Yavana era

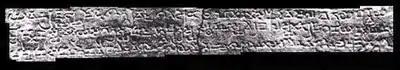
The "Yavanarajya inscription", dated to "year 116 of Yavana hegemony", probably 70 or 69 BCE. Mathura Museum.

The Yavanarajya inscription was discovered in Mathura, India in 1988. The inscription, carved on a block of red sandstone, is dated to the 1st century BCE, and is currently located at the Mathura Museum in Mathura. The inscription is important in that the Mathura sculptors mention the date of their dedication as "The last day of year 116 of Yavana hegemony ("Yavanarajya")". It is considered that this inscription is attesting the control of the Indo-Greeks in the 2nd and 1st centuries BCE in Mathura, a fact that is also confirmed by numismatic and literary evidence. The new dates for the Yavana era (174 BCE) would give a date of 58 BCE for the Yavanarajya inscription, as 174 minus 116 equals 58.